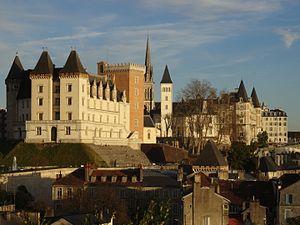
Vue sur Pau, avec le château de Pau, le clocher de l'église Saint-Martin, la tour du Parlement et le Gassion
Le Béarn, situé au nord-ouest des Pyrénées, est une ancienne principauté souveraine puis une ancienne province française à partir de 1620. Depuis 1790, le Béarn fait partie du département des Pyrénées-Atlantiques et depuis 2016 de la région Nouvelle-Aquitaine. Les intercommunalités béarnaises créent le pôle métropolitain Pays de Béarn en 2018. Le territoire béarnais regroupe la plaine des gaves de Pau et d'Oloron, les coteaux qui les entourent — Vic-Bilh, Soubestre, Entre-Deux-Gaves — et les trois hautes vallées pyrénéennes d'Ossau, Aspe et Barétous.